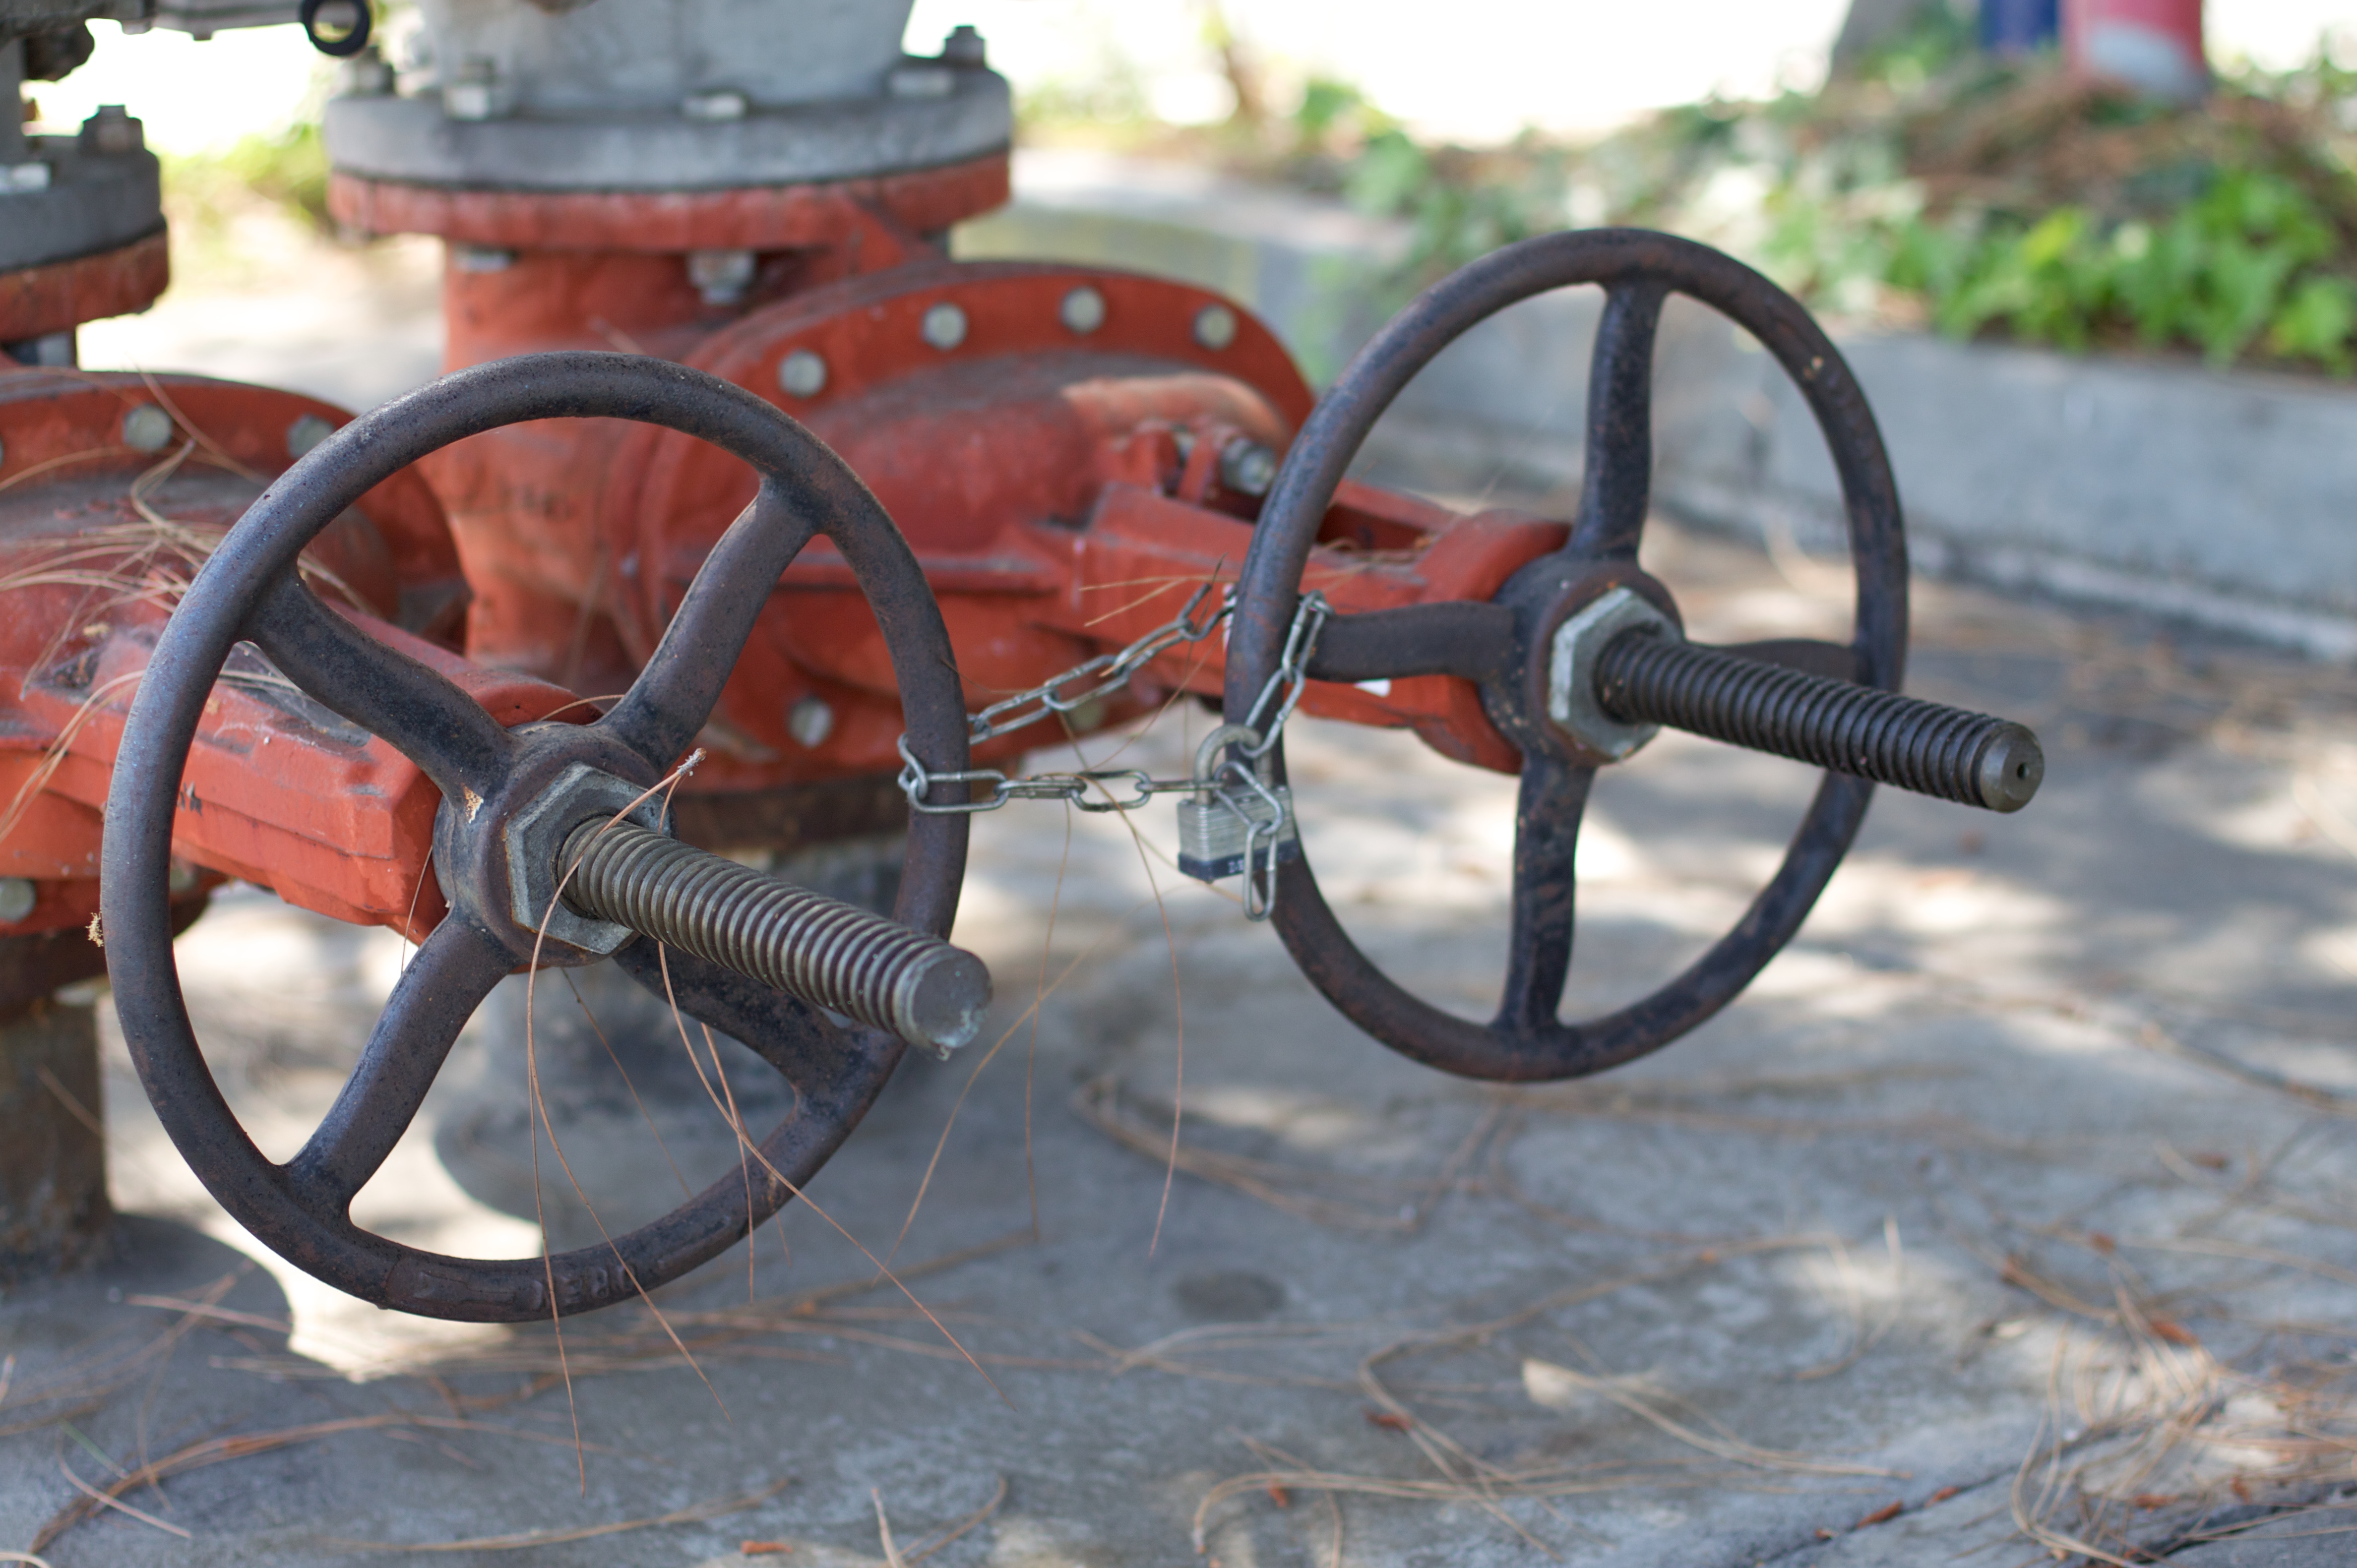
wheel, cart, vehicle, carriage, steam engine, cannon, horse harness